Twin tail

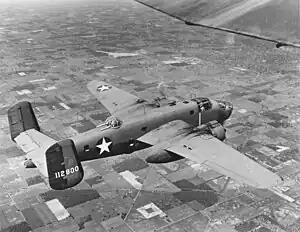
A twin-tailed B-25 Mitchell in flight

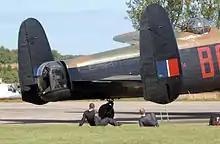
Twin tail of an Avro Lancaster

A twin tail is a type of vertical stabilizer arrangement found on the empennage of some aircraft. Two vertical stabilizers—often smaller on their own than a single conventional tail would be—are mounted at the outside of the aircraft's horizontal stabilizer. This arrangement is also known as an H-tail, as it resembles a capital "H" when viewed from the rear. The twin tail was used on a wide variety of World War II multi-engine designs that saw mass production, especially on the American B-24 Liberator and B-25 Mitchell bombers, the British Avro Lancaster and Handley Page Halifax heavy bombers, and the Soviet Union's Petlyakov Pe-2 attack bomber.